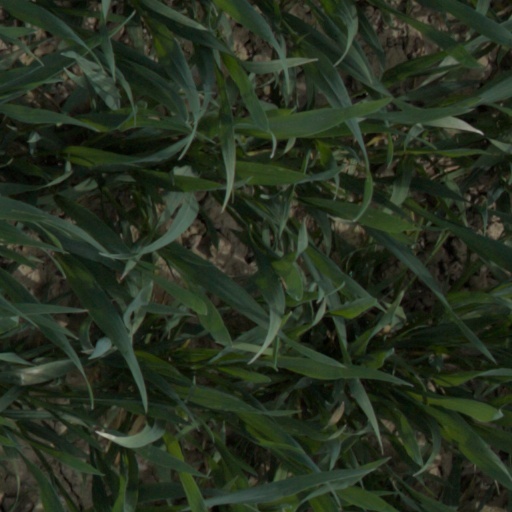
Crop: wheat